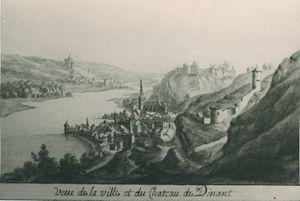
Joseph Xhrouet est un graveur et dessinateur de Spa, principauté de Liège, neveu du peintre local Mathieu-Antoine Xhrouet.